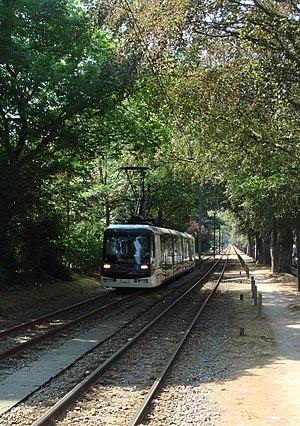
Le tramway du Grand Boulevard est un ensemble de deux lignes qui relie la ville de Lille à Roubaix et Tourcoing et forme un réseau en Y d'une longueur de 17,5 km. Surnommé le « Mongy », du nom de son créateur Alfred Mongy, le tramway fut conçu avec le Grand Boulevard qu'il emprunte depuis sa mise en service le 11 décembre 1909 avec un tronc commun de Lille au Croisé-Laroche et deux branches vers Roubaix et Tourcoing, il comportait également une troisième branche vers le centre-ville de Marcq-en-Barœul ouverte en 1930 et fermée en 1972.
L'École des hautes études commerciales du Nord est une grande école de commerce française privée à but non lucratif dont le campus principal est situé à Roubaix. Fondée à Lille en 1906, elle prend le nom d'École des hautes études commerciales du Nord en 1951, d'où elle tire son acronyme. À partir des années 2010, elle possède des campus à Lille, Nice, Paris, Londres et Singapour.
Croix est une commune française située dans le département du Nord, en région Hauts-de-France.